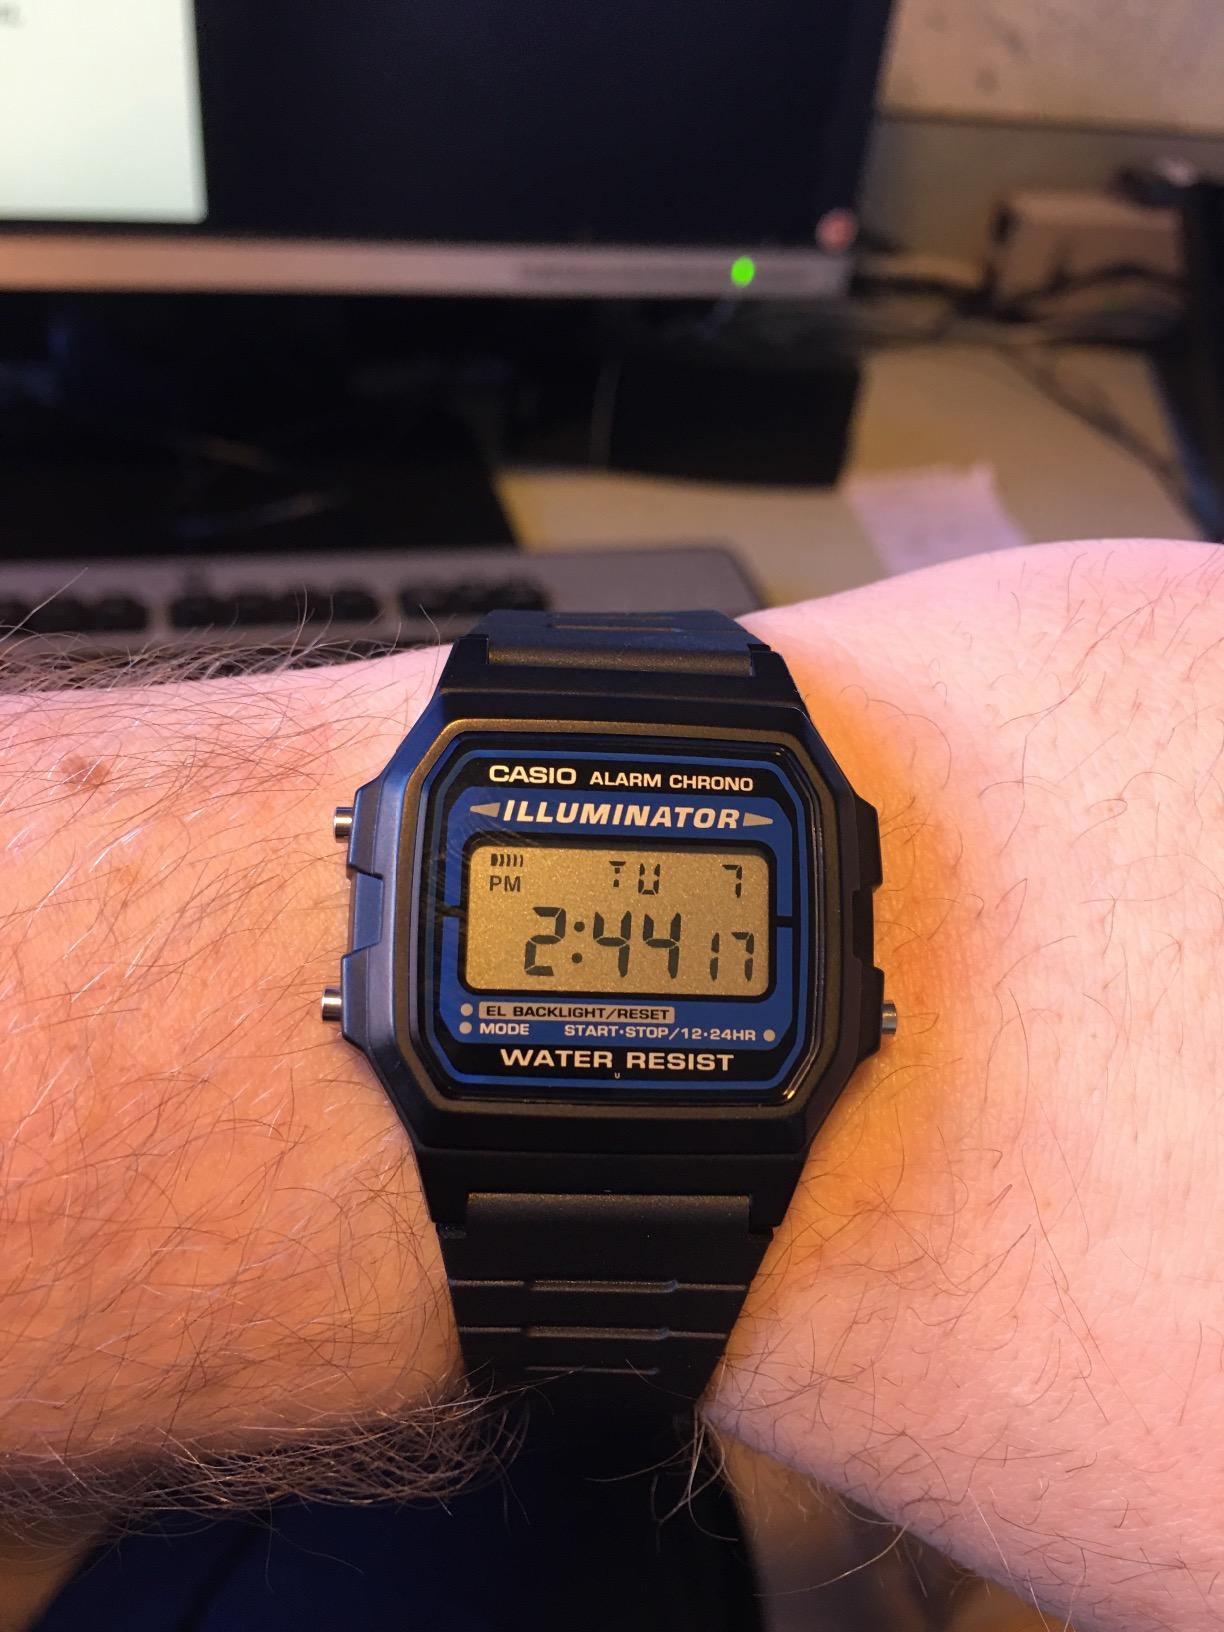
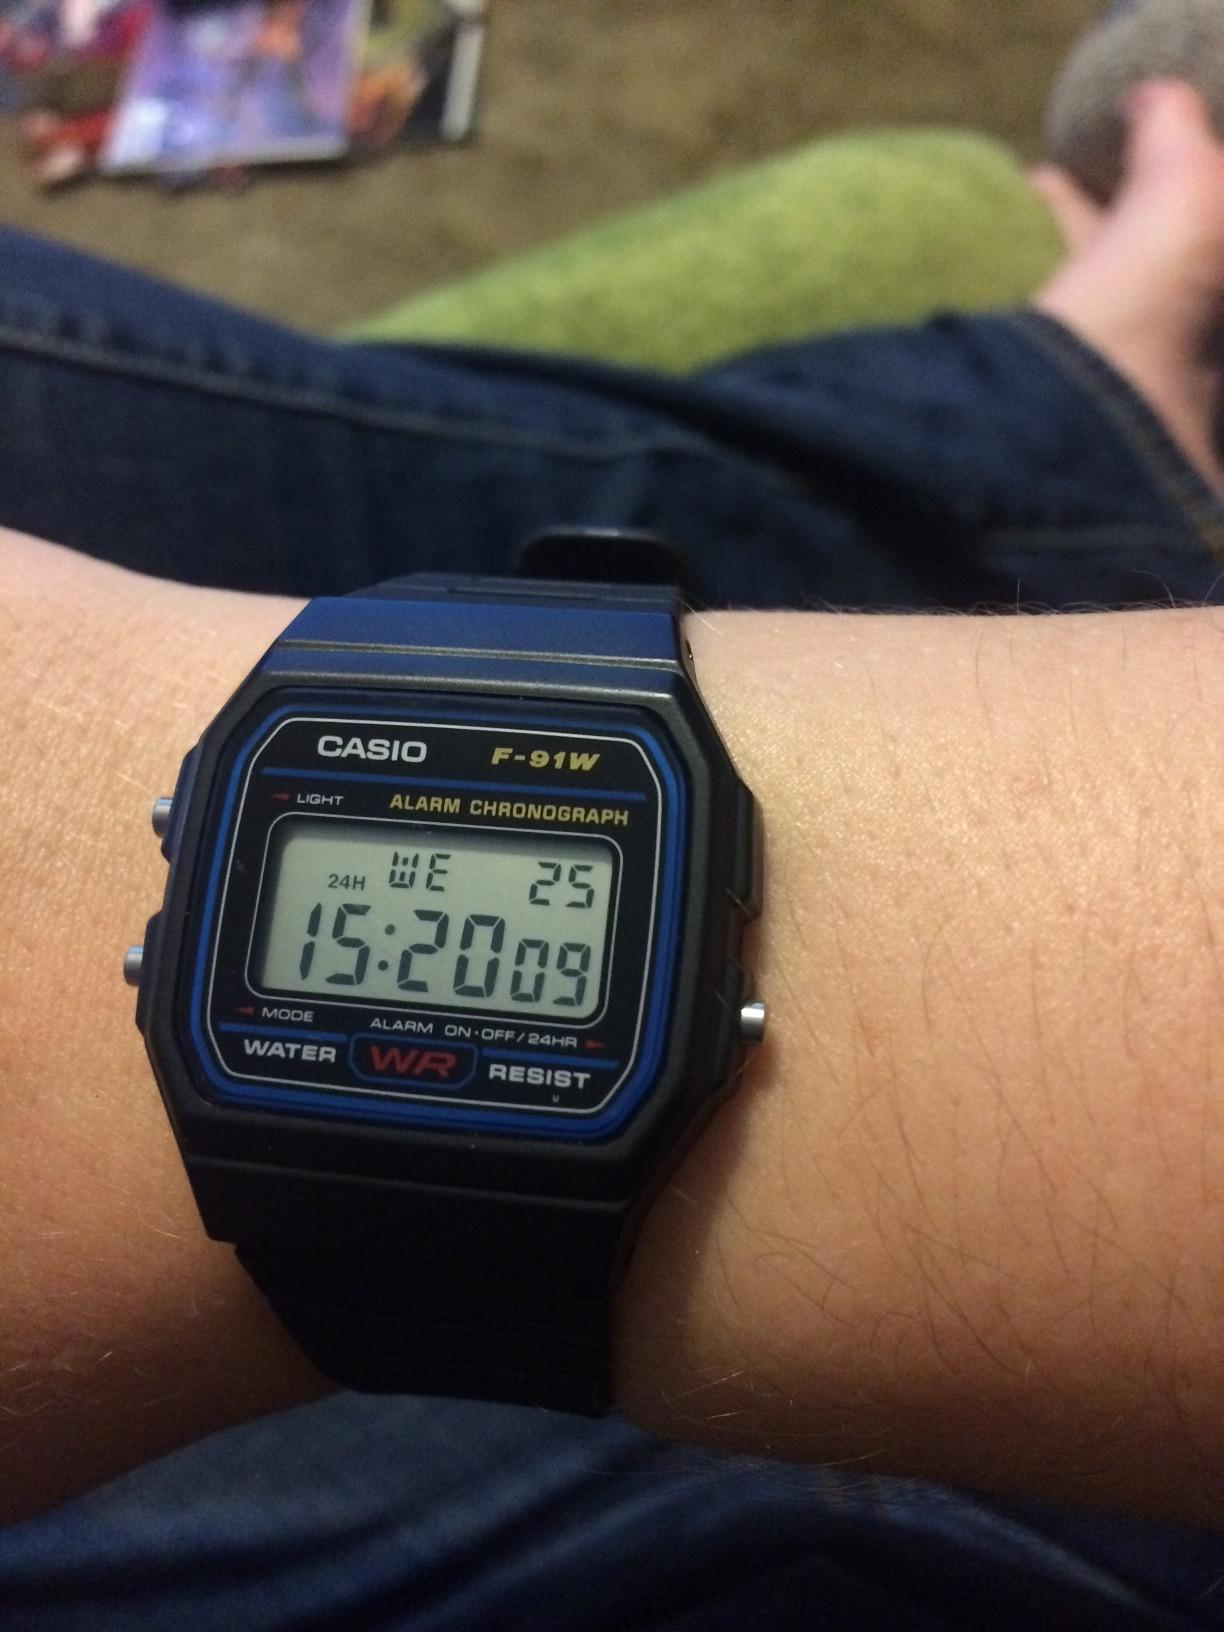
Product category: accessories_watch
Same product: no